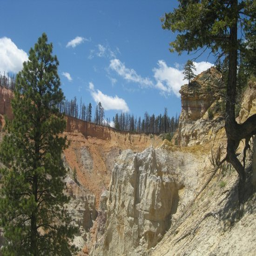
view from inside the canyon on trail